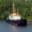
Label: ship